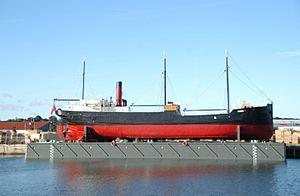
Le SS Robin était un caboteur côtier de 350 tonnes de jauge brute d'une classe de bateau à vapeur conçu pour le transport de marchandises en vrac et il est le plus ancien exemple complet dans le monde. il a été construit en 1890 pour un propriétaire londonien mais il a passé la plupart de sa carrière sur la côte espagnole sous le nom de Maria.